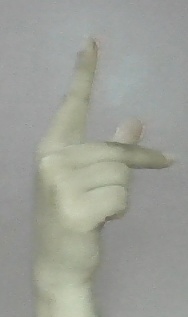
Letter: dha